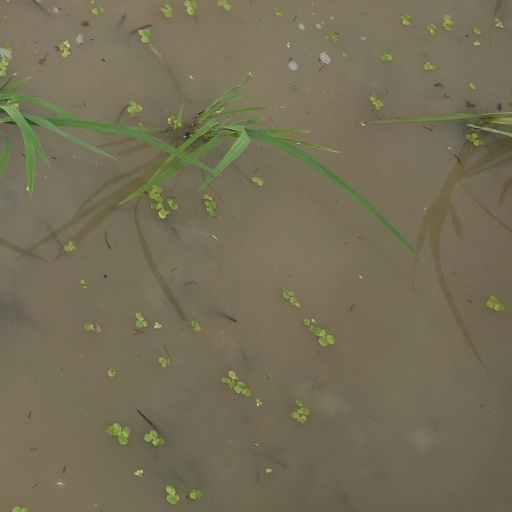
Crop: rice